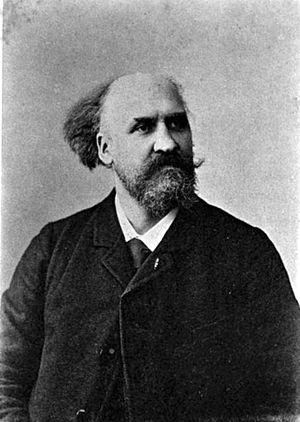
Rouen [ʁwɑ̃] est une commune du Nord-Ouest de la France traversée par la Seine. Préfecture du département de la Seine-Maritime, elle est le chef-lieu de la Normandie réunifiée après avoir été, jusqu'en 2015, celui de la Haute-Normandie.